National Museum of San Martino

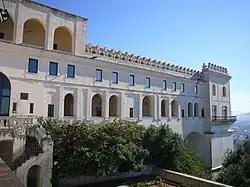
Museum entrance

The National Museum of San Martino is a museum opened to the public in Naples in 1866, after the unification of Italy, after the Charterhouse included among the suppressed ecclesiastical assets, was declared a national monument.